Healing, Lincolnshire

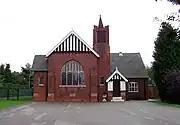
Healing Methodist church, 1906 (2005)

The parish church of St Peter and St Paul dates from the 13th century. The upper parts of the bell tower are in the Decorated Gothic style and ashlar faced. The church was partly rebuilt in 1840, and underwent a Victorian restoration in 1876 by Fowler of Louth, who added a new roof and windows and rebuilt its south side. Within the churchyard is a listed 14th- or 15th-century cross base. The church is a Grade II listed building.